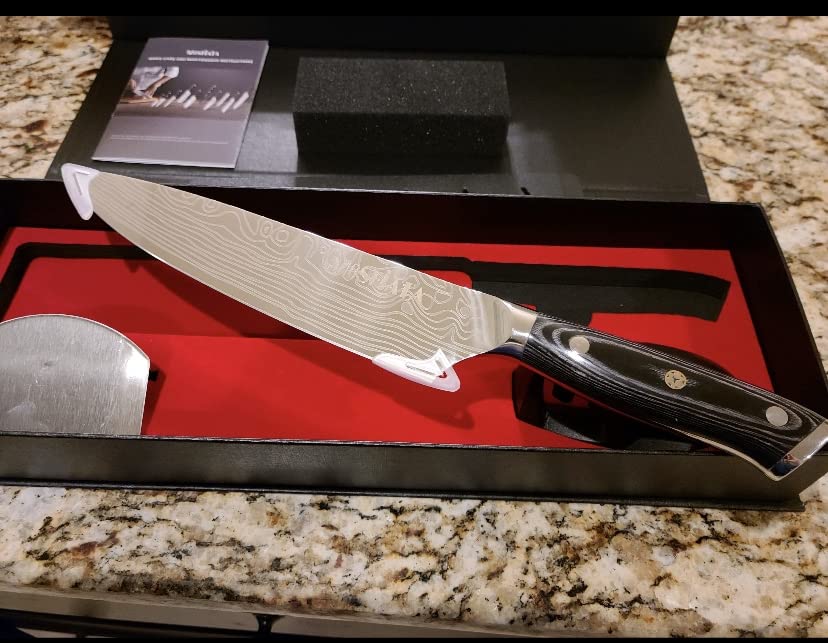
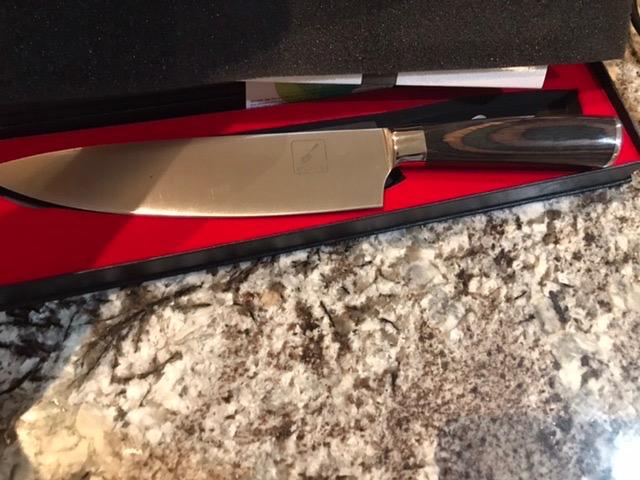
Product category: items_knife
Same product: no